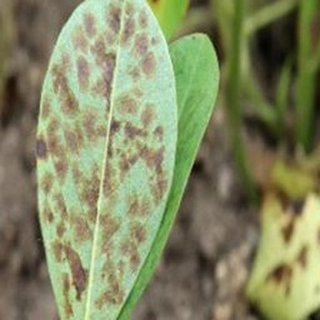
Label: groundnut_rust